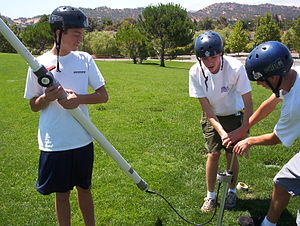
Appelsinkanon
En pneumatisk kartoffelkanon
En appelsinkanon eller kartoffelkanon er et hjemmelavet skydevåben, der som regel er bygget af plasticrør og benytter en eksplosiv gas eller trykluft som drivmiddel. Som navnet siger, er appelsiner eller kartofler de foretrukne projektiler.